West Falls Church, Virginia

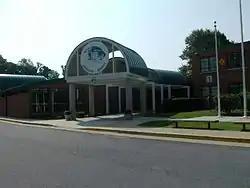
Falls Church High School

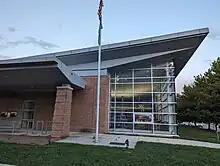
Thomas Jefferson community library

Fairfax County Public Schools operates public schools.